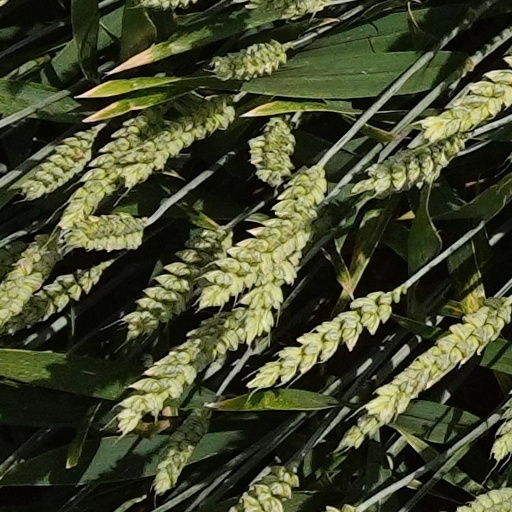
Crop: wheat